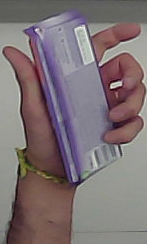
Product: milka_chocolate